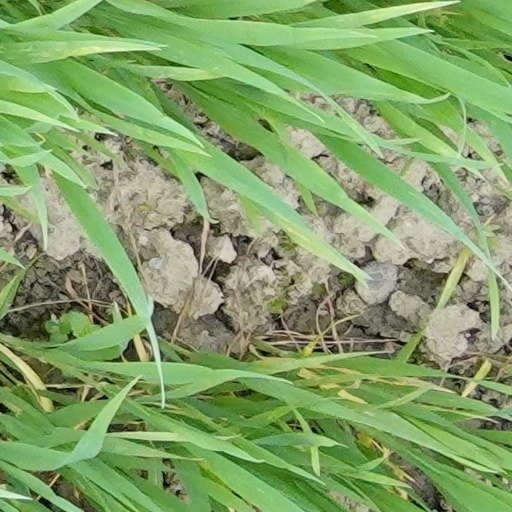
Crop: wheat